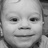
Emotion: happy